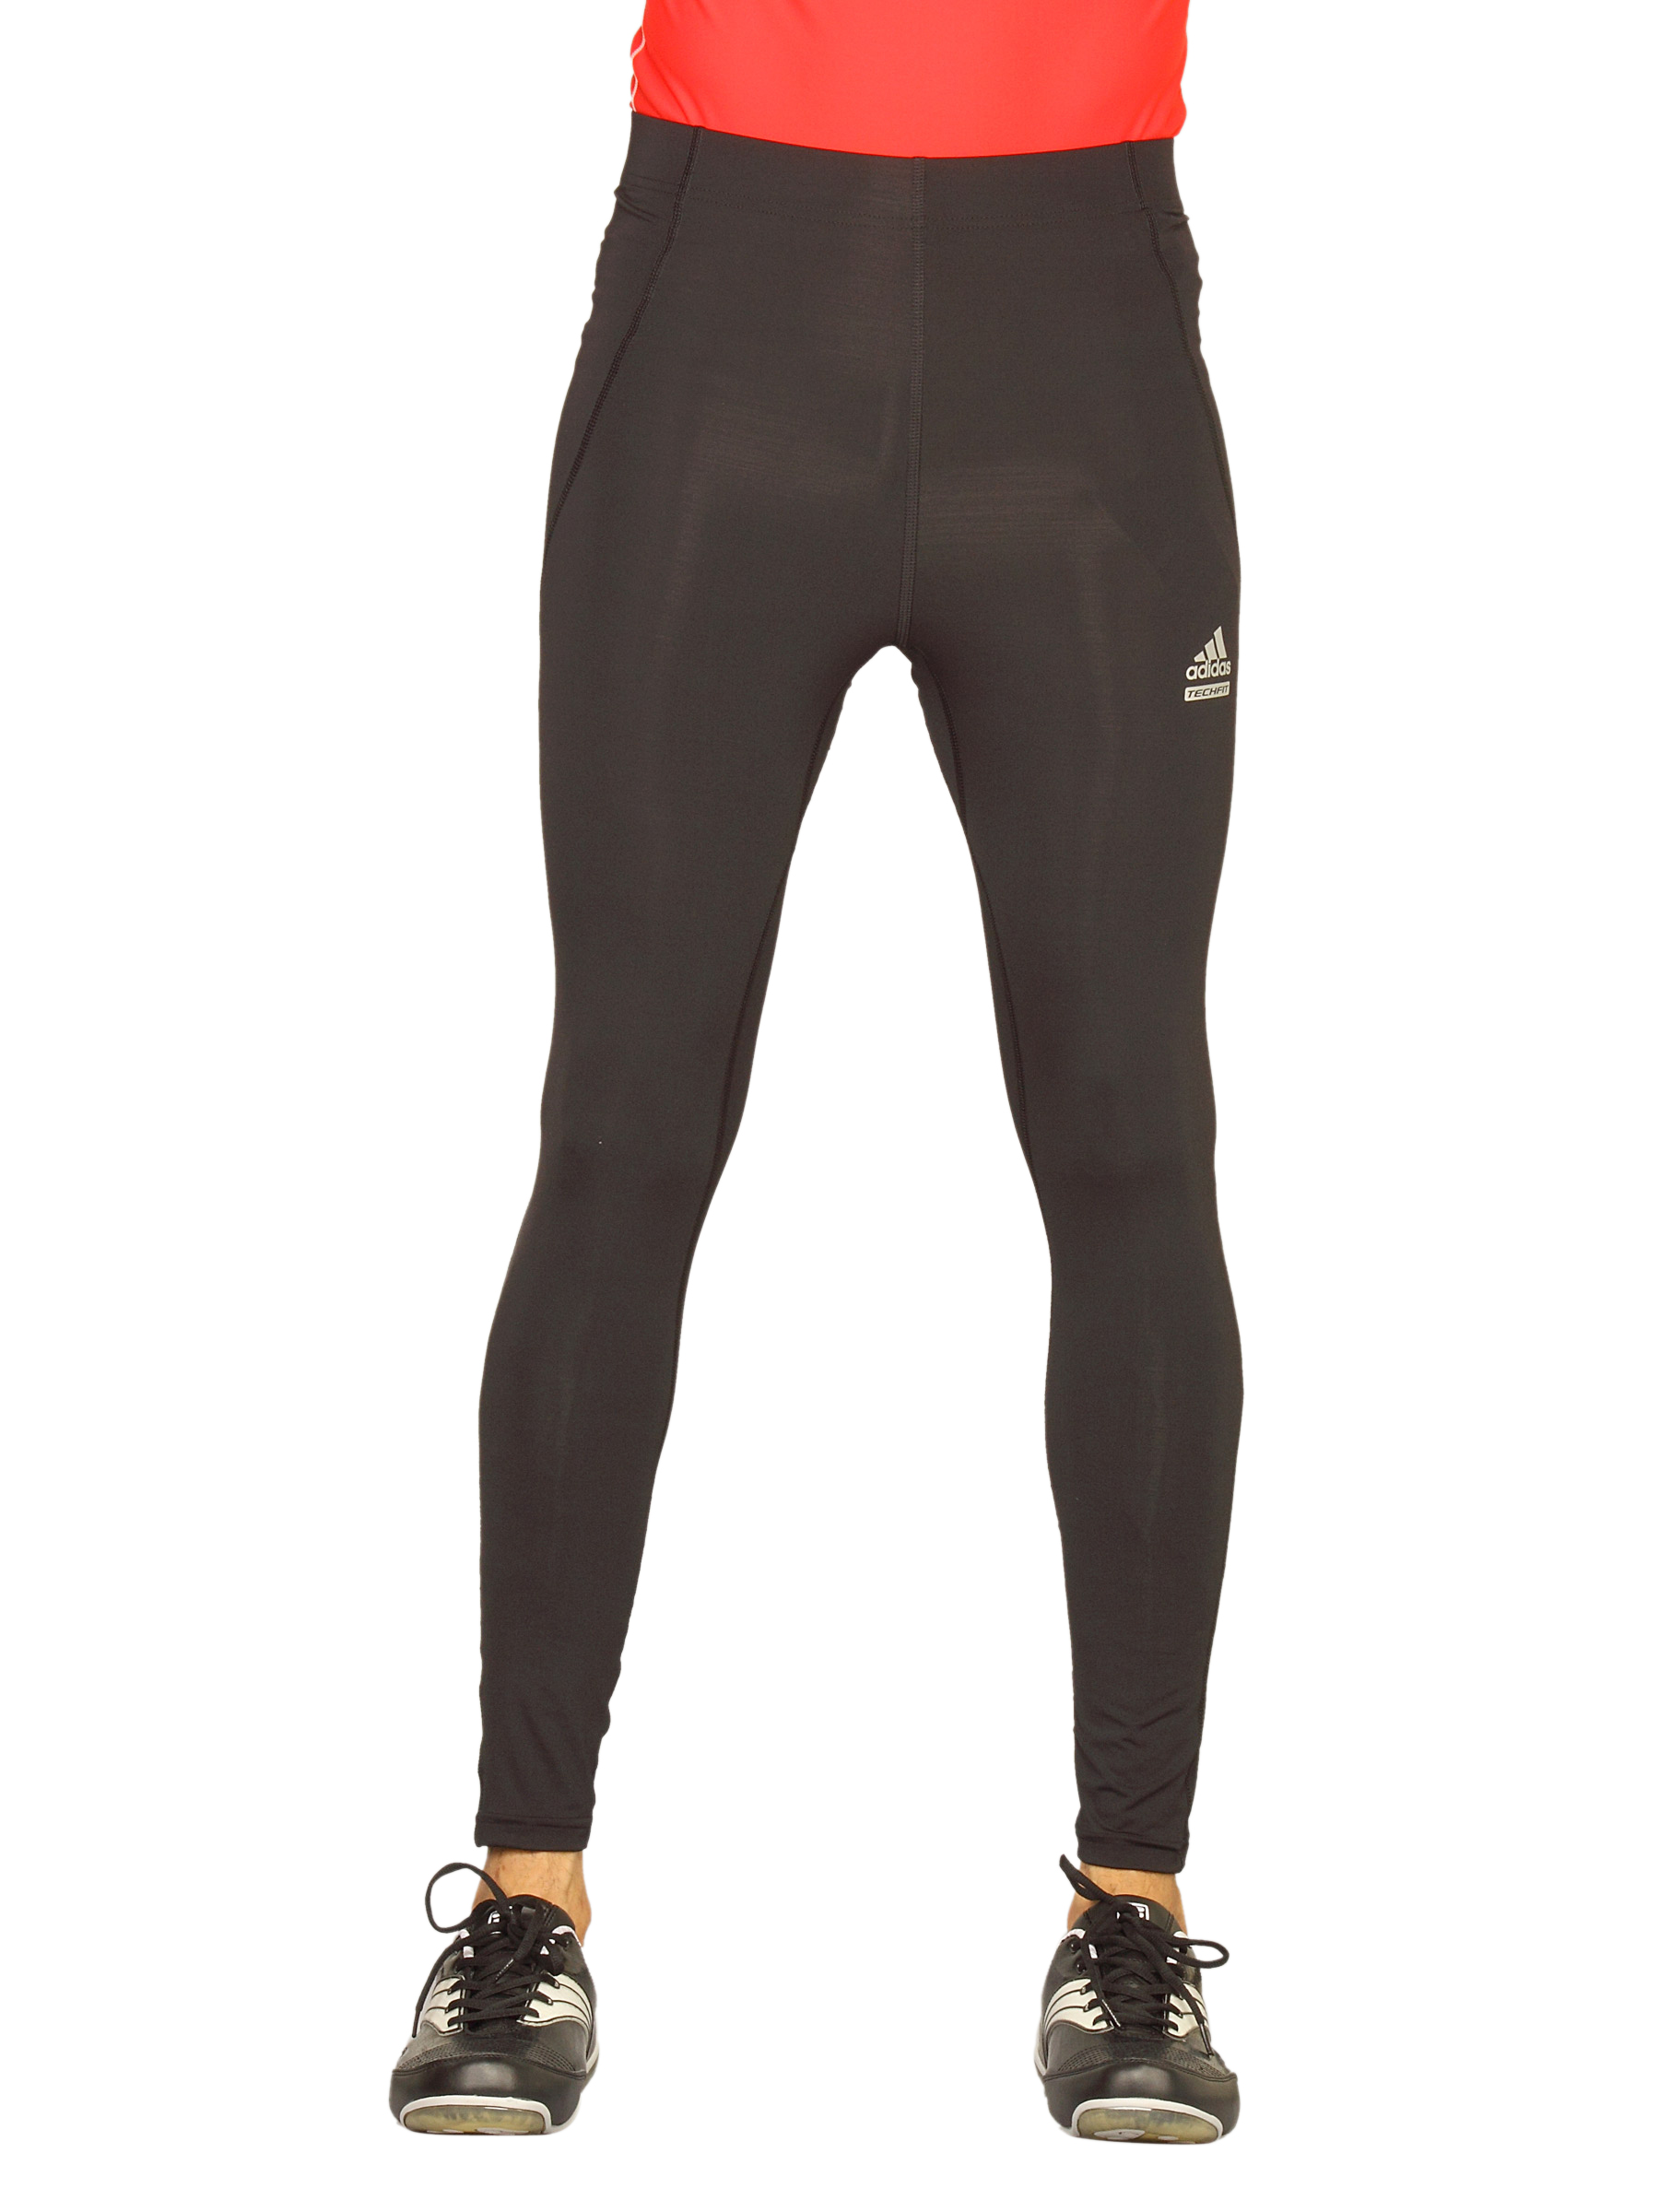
ADIDAS Men's Long Black Capris
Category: Apparel / Bottomwear / Track Pants
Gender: Men
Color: Black
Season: Summer 2011
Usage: Sports